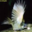
Label: bird